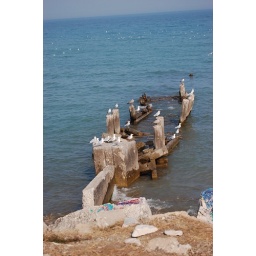
are the ones in the water watching for a pole to be vacated